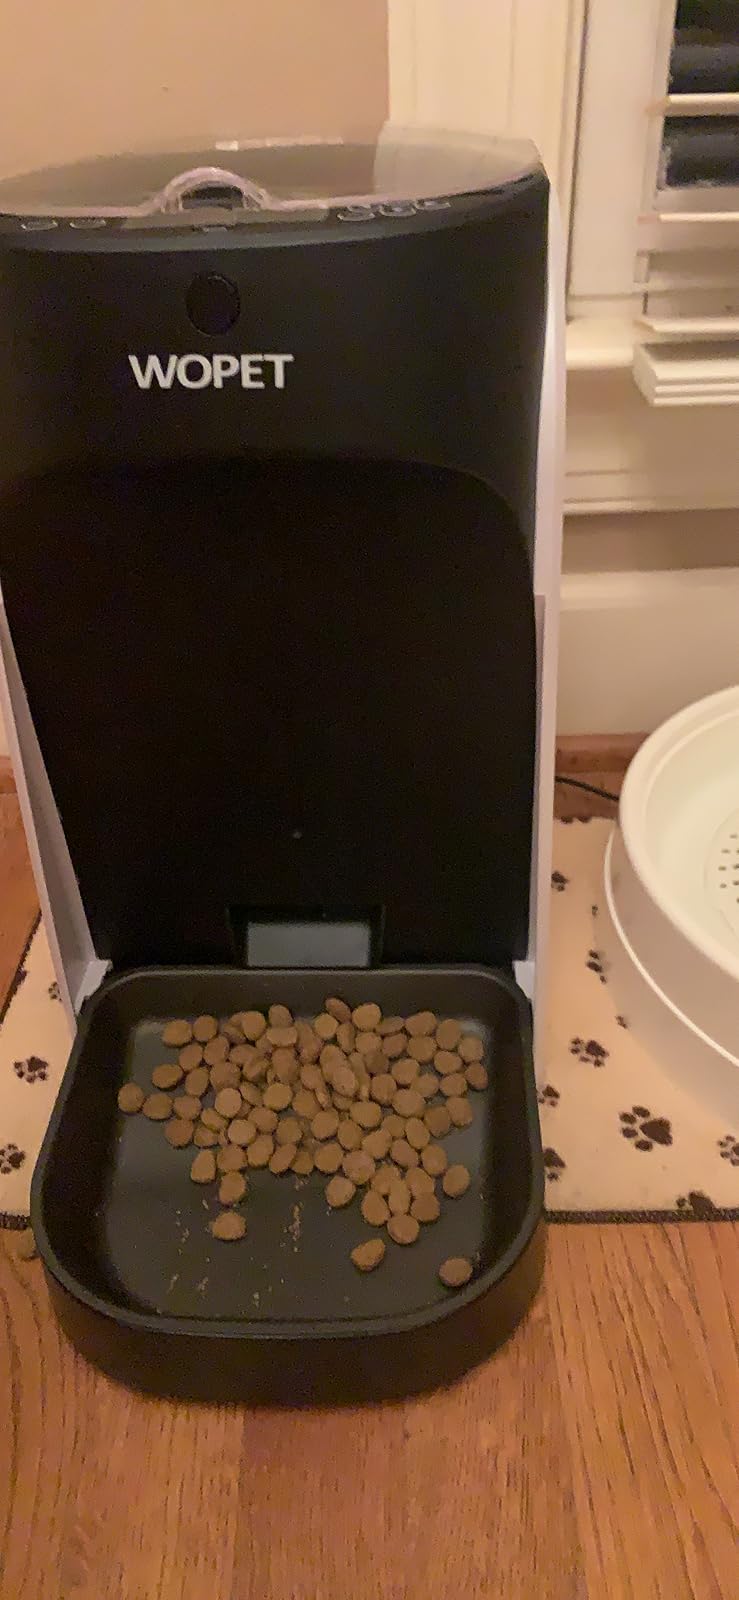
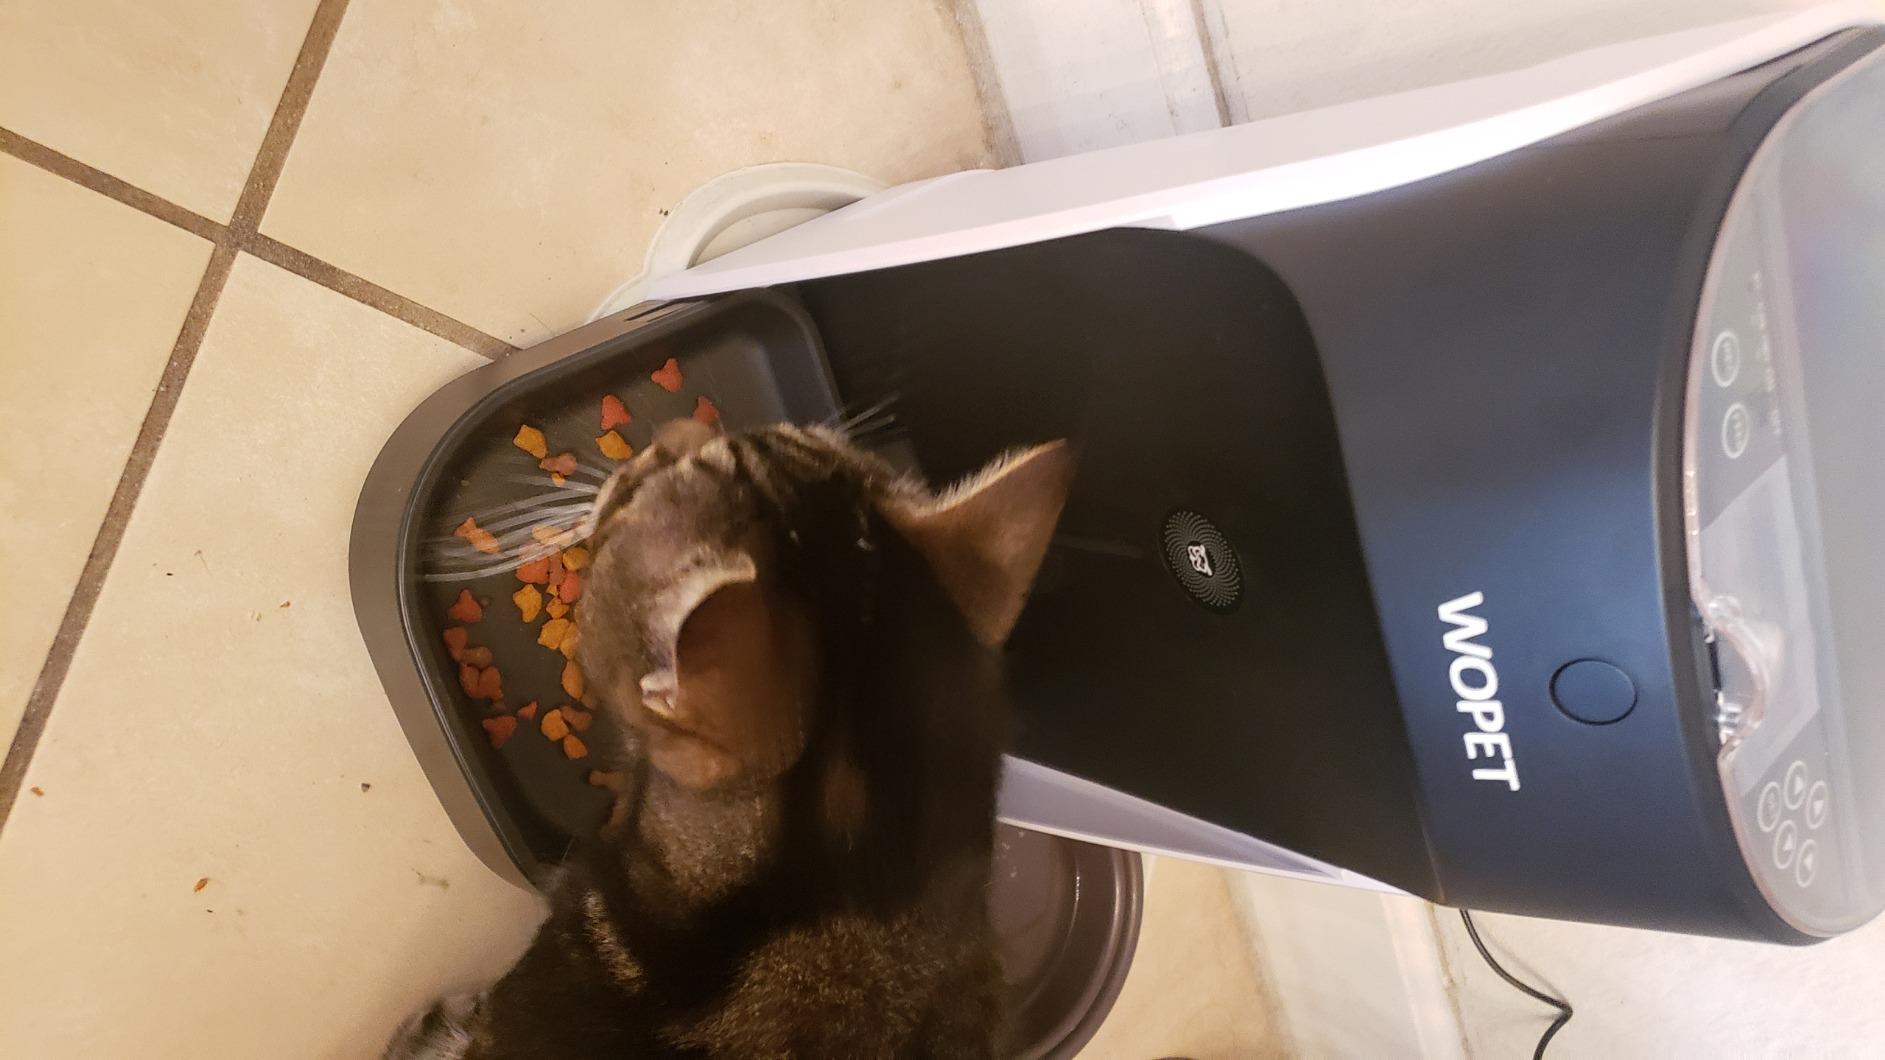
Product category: items_feeder
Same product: yes